210th Rescue Squadron

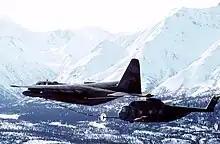
U.S. Air Force 210th Air Rescue Squadron, Alaska Air National Guard, Lockheed HC-130(H)N Hercules aircraft conducts an in flight refueling with a 71st ARS Sikorsky HH-3E Jolly Green Giant helicopter.

In 1987, the Air Force announced the 71st would again be inactivated. However, the tradition of Arctic search and rescue would continue; Alaska Senator Ted Stevens introduced legislation creating a new search and rescue unit for the Alaska Air National Guard. The 210th ARS received federal recognition from the National Guard Bureau on 4 April 1990 and the unit activation ceremony was held at Kulis Air National Guard Base on 11 August 1990. The 210th took delivery of its new Sikorsky HH-60 "Pave Hawk" search and rescue helicopters between June and August 1990 and new Lockheed HC-130 search/tanker aircraft in November and December 1990. The unit achieved initial operational capability faster than the normal Air Force programming process normally allows.